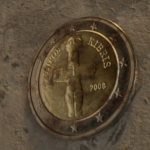
Coin value: 2euro
Country: cy
Edition: standard